Women in Cambodia

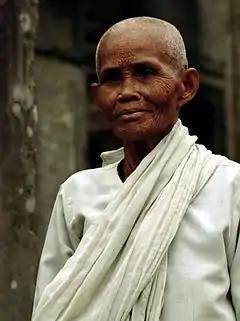
A Buddhist nun in Cambodia

Khmer women are often active in worshipping at Buddhist temples and participating in religious ceremonies—particularly during the "thngai sil" (English for "holy days"). Some women not only participate as worshippers, but become Buddhist nuns-- particularly the widowed and the elderly.